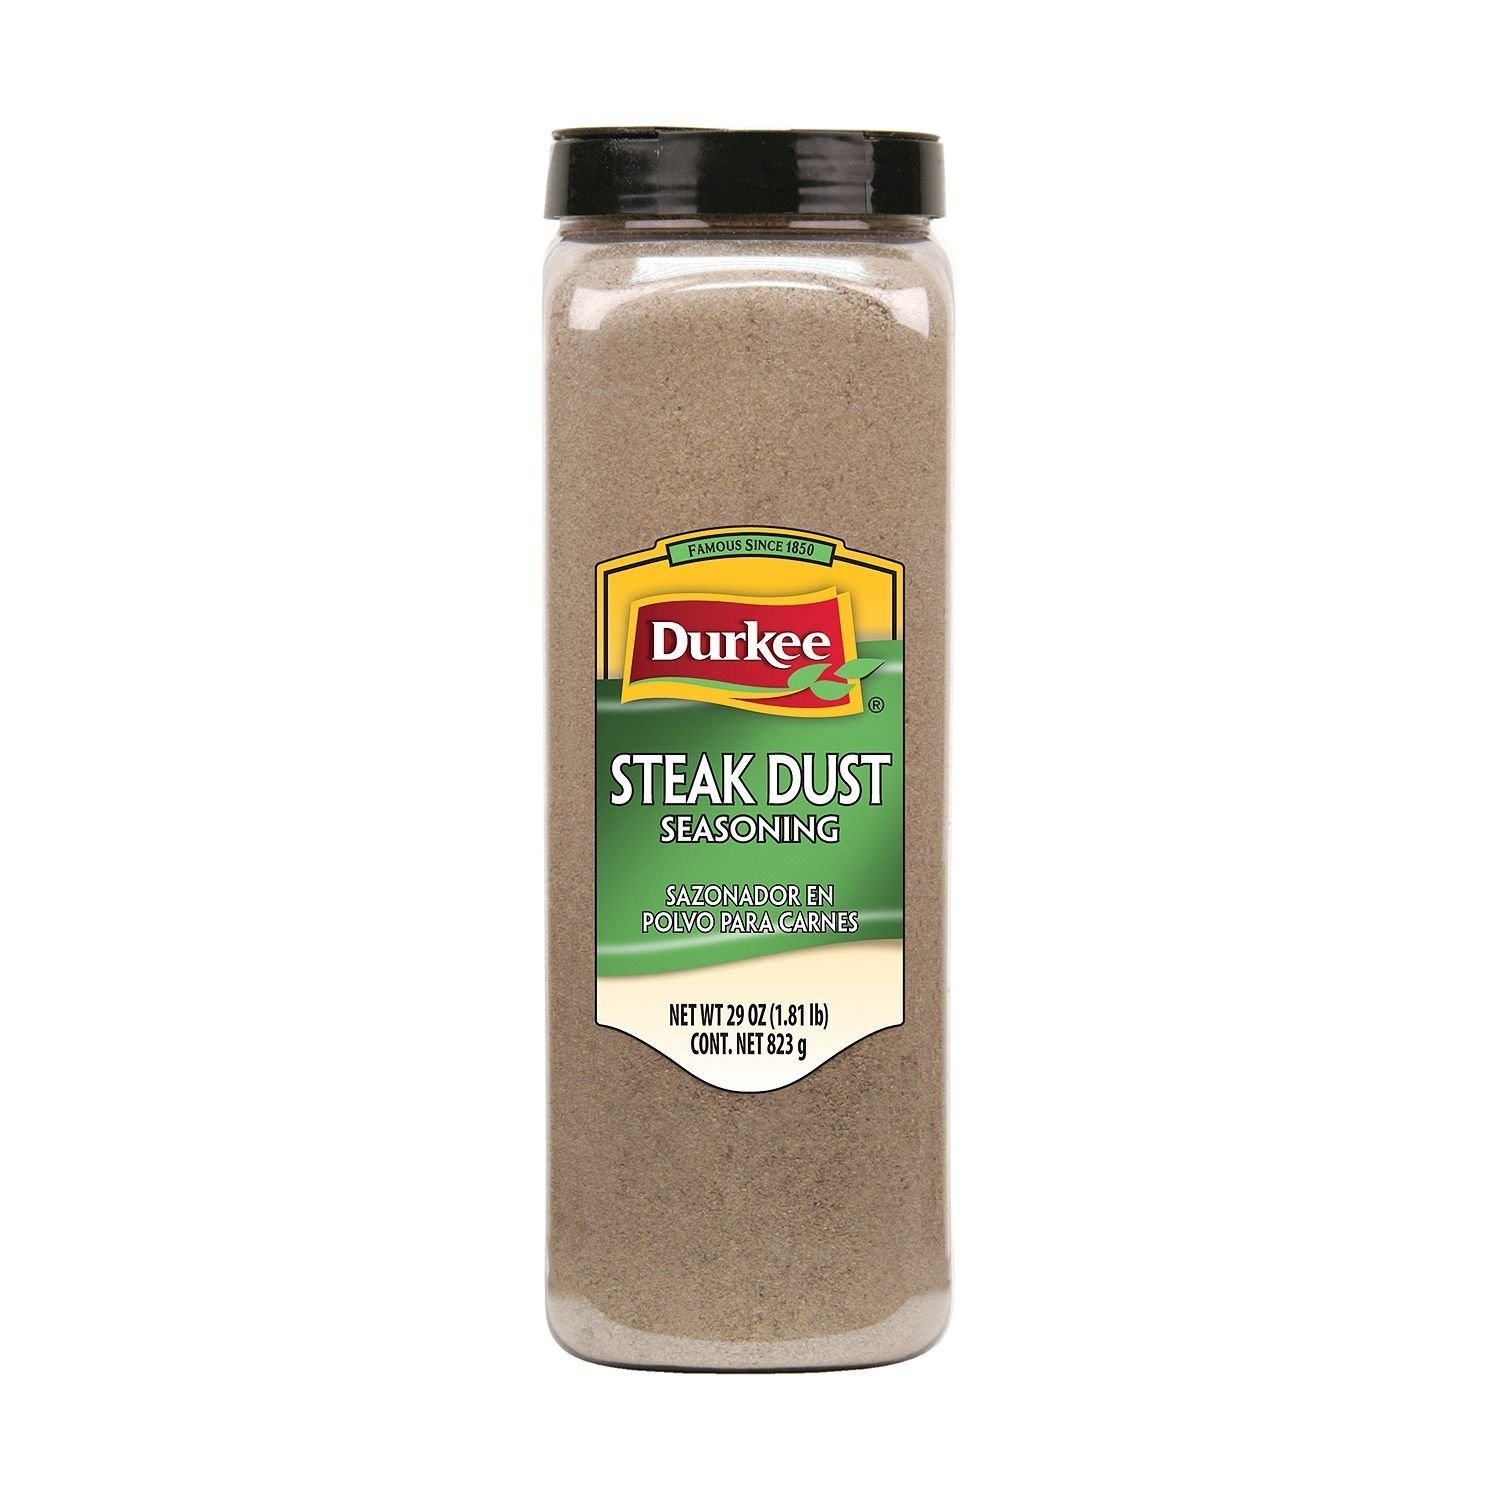
Item Name: Durkee Steak Dust Seasoning 29 oz Large Restaurant - Food Service Size Container
Bullet Point 1: Pack of 29 ounces
Bullet Point 2: A blend of spices, garlic and onion
Bullet Point 3: Food service size container
Product Description: A hearty blend of savory flavors: spices, garlic and onion. Add mouth-watering flavor to choice cuts of steak or hamburgers before grilling. Rub into beef or pork roasts or season Portobello mushrooms.
Value: 29.0
Unit: Ounce

Price: 10.32